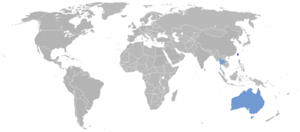
Liste des représentations diplomatiques de Nauru.